Morgan Jones 1677 Pottery Kiln

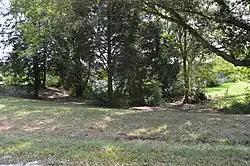
Site of the kiln

Morgan Jones 1677 Pottery Kiln is a historic archaeological site located near Glebe Harbor and Hague, Westmoreland County, Virginia. The site was excavated in 1973 by staff from the Virginia Department of Historic Resources. It includes the remains of a pottery kiln operated by Morgan Jones and Dennis White in 1677. The kiln ceased operation when White died in 1677. The site has kiln remains and many fragmentary samples of the pottery manufactured there.